Sai Kung District

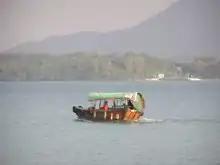
A "kai-to" carrying passengers to the outlying islands off the Sai Kung Peninsula

On summer nights, many people hire small boats known as "kaitos" or "sampan", some to catch cuttlefish which is a popular pastime for local residents, others for leisurely trips through the island-dotted inland sea of Port Shelter. Islands in the area include: